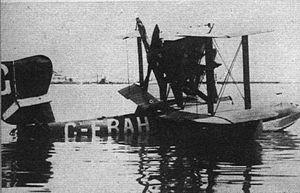
Le Supermarine Sea Lion II était un hydravion de course britannique, conçu et construit par Supermarine pour le trophée Schneider de 1922 qui se tenait à Naples, en Italie, une course qu'il gagnera par la suite.
Coupe Schneider